Royal Canadian Dragoons

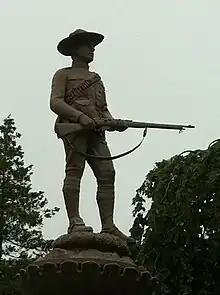
Royal Canadian Dragoons, Boer War Sculpture by sculptor Hamilton MacCarthy (1903), Halifax Public Gardens, Nova Scotia

The regiment was mobilized for service in South Africa during the Second Boer War as the "1st Battalion, Canadian Mounted Rifles", and composed of 19 officers and 371 men and their horses, organized into two squadrons. The battalion embarked for South Africa on 21 February 1900, where it fought as part of the 1st Brigade, 1st Mounted Infantry Corps and as part of Major-General Horace Smith-Dorrien's column until its departure from the theatre of operations on 13 December 1900. The nucleus of each squadron was provided by the experienced regular officers, non-commissioned officers and men from The Royal Canadian Dragoons. For this reason on 1 August 1900, at the unit's own request, the 1st Canadian Mounted Rifles were renamed the Royal Canadian Dragoons. By 12 November 1900 the regiment's strength was down to three officers and 83 other ranks.